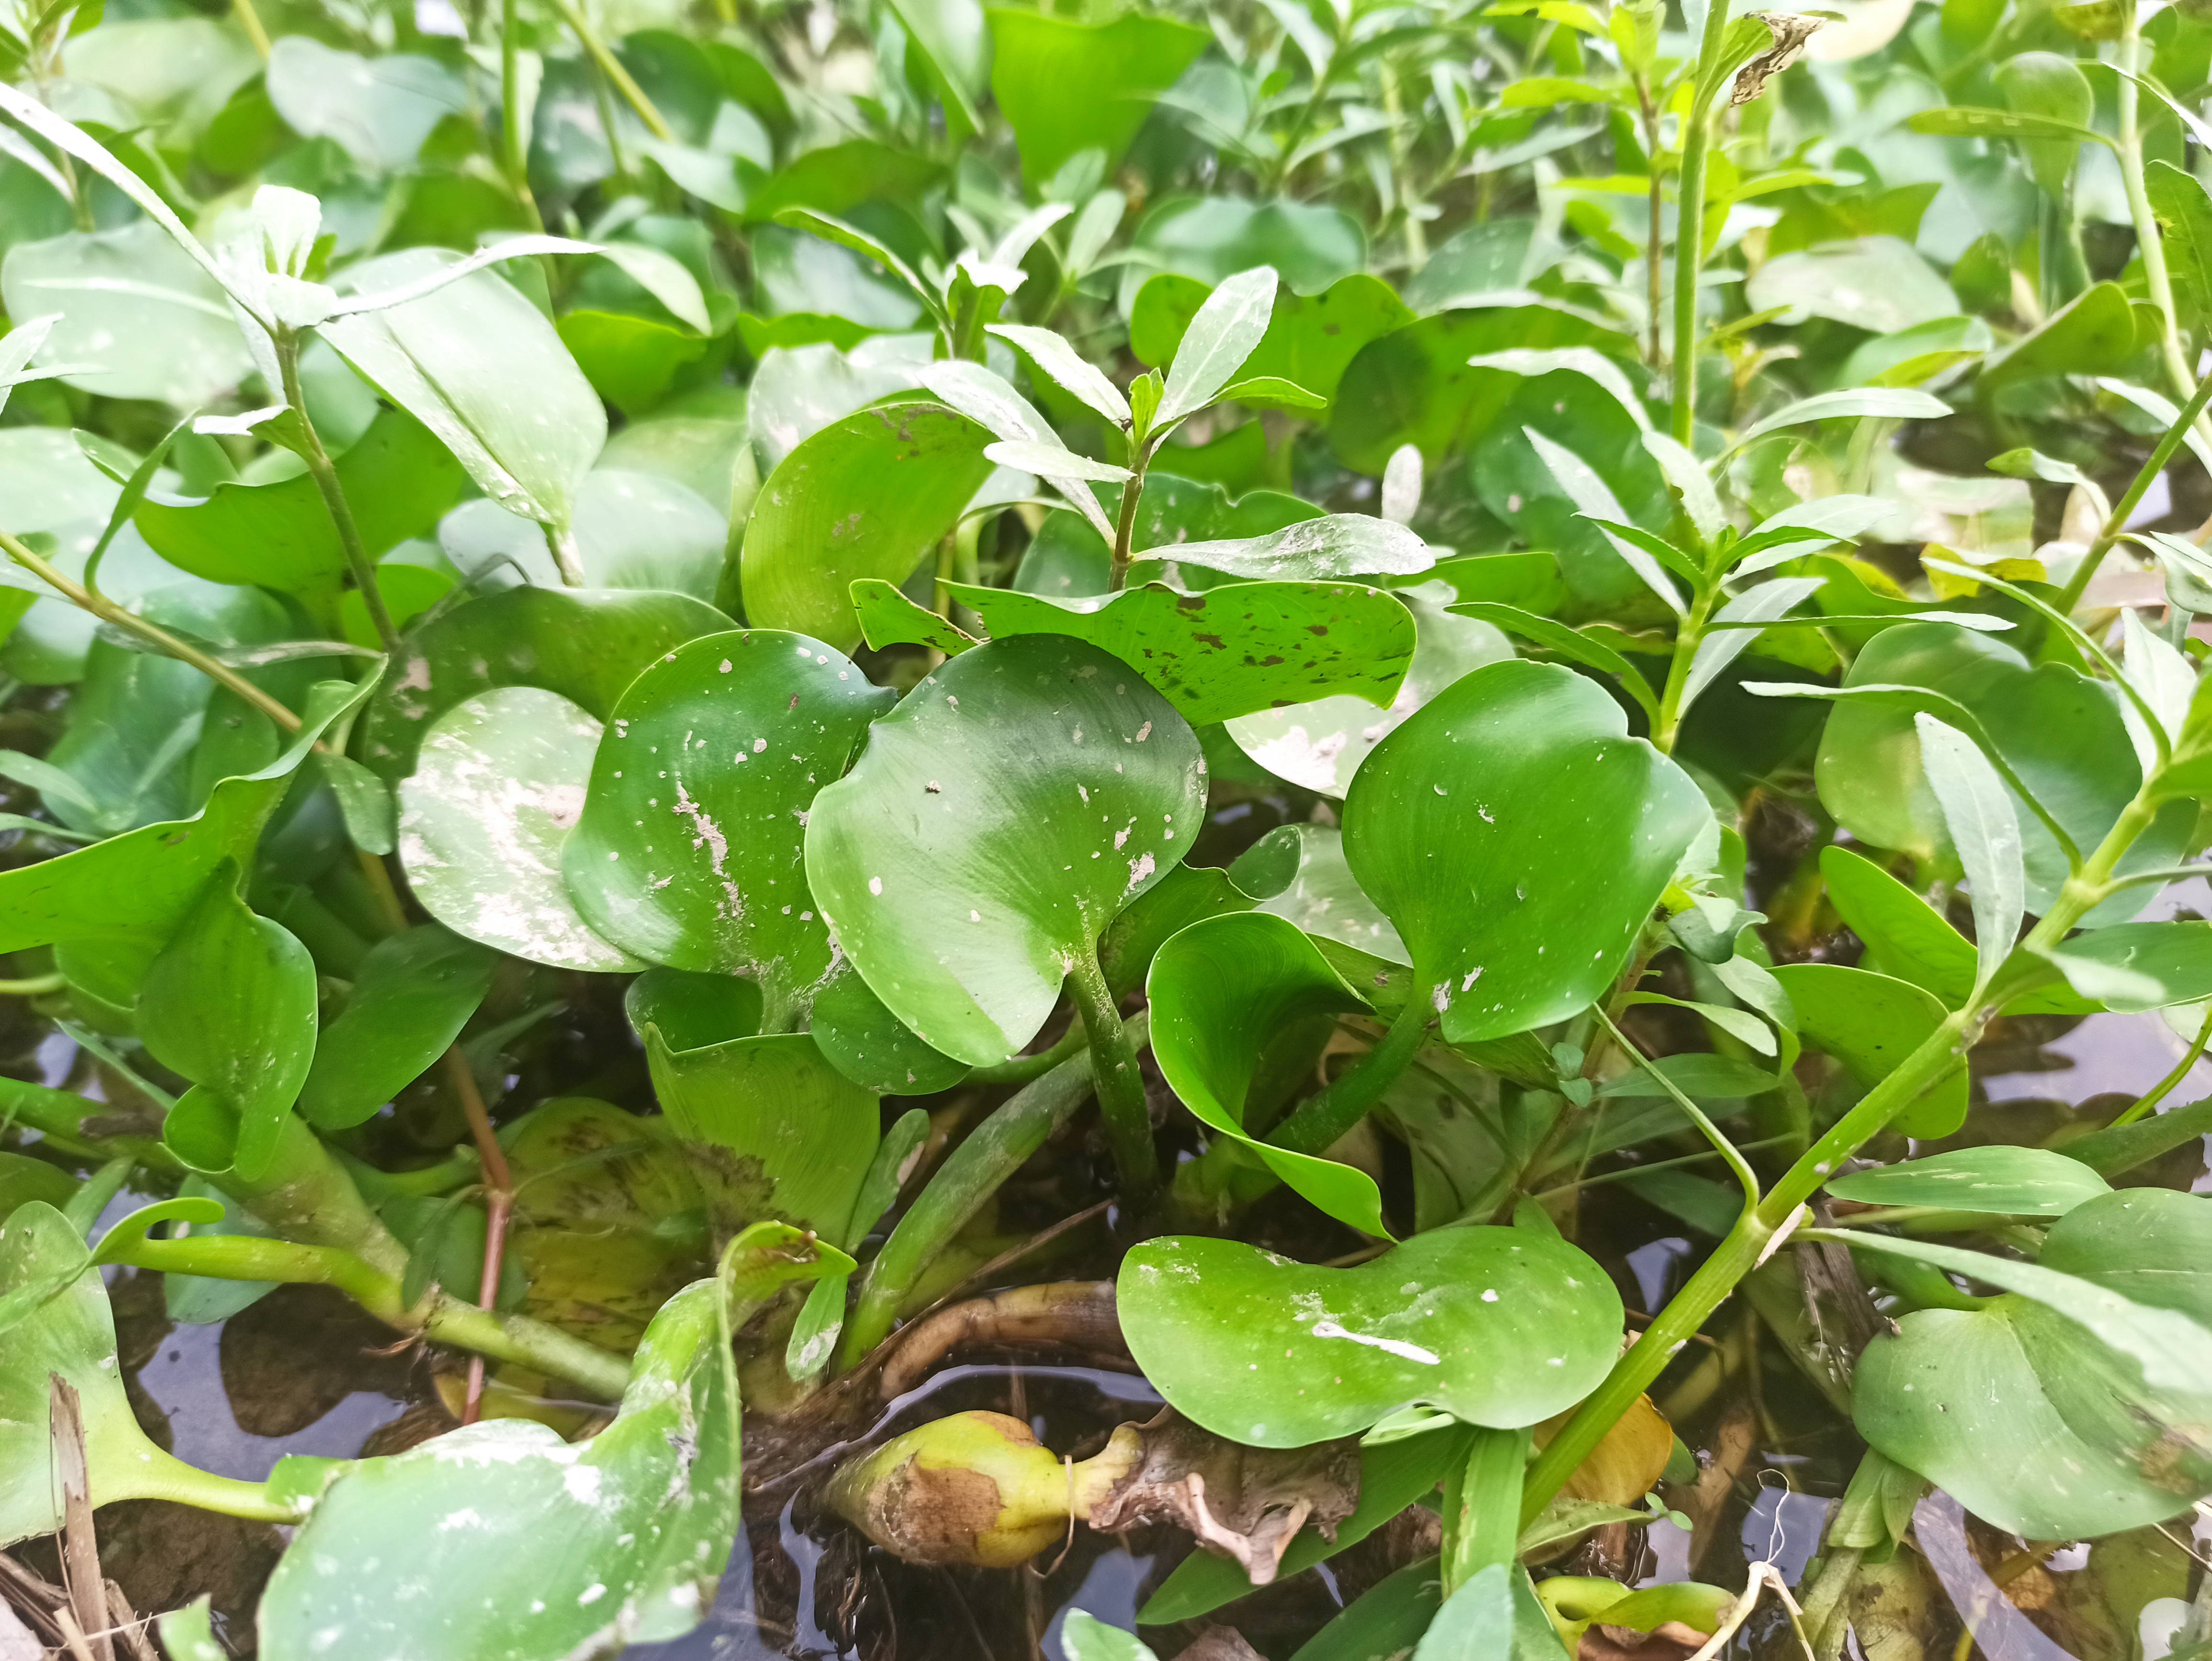
Species: Common Water Hyacinth (Eichornia crassipes)